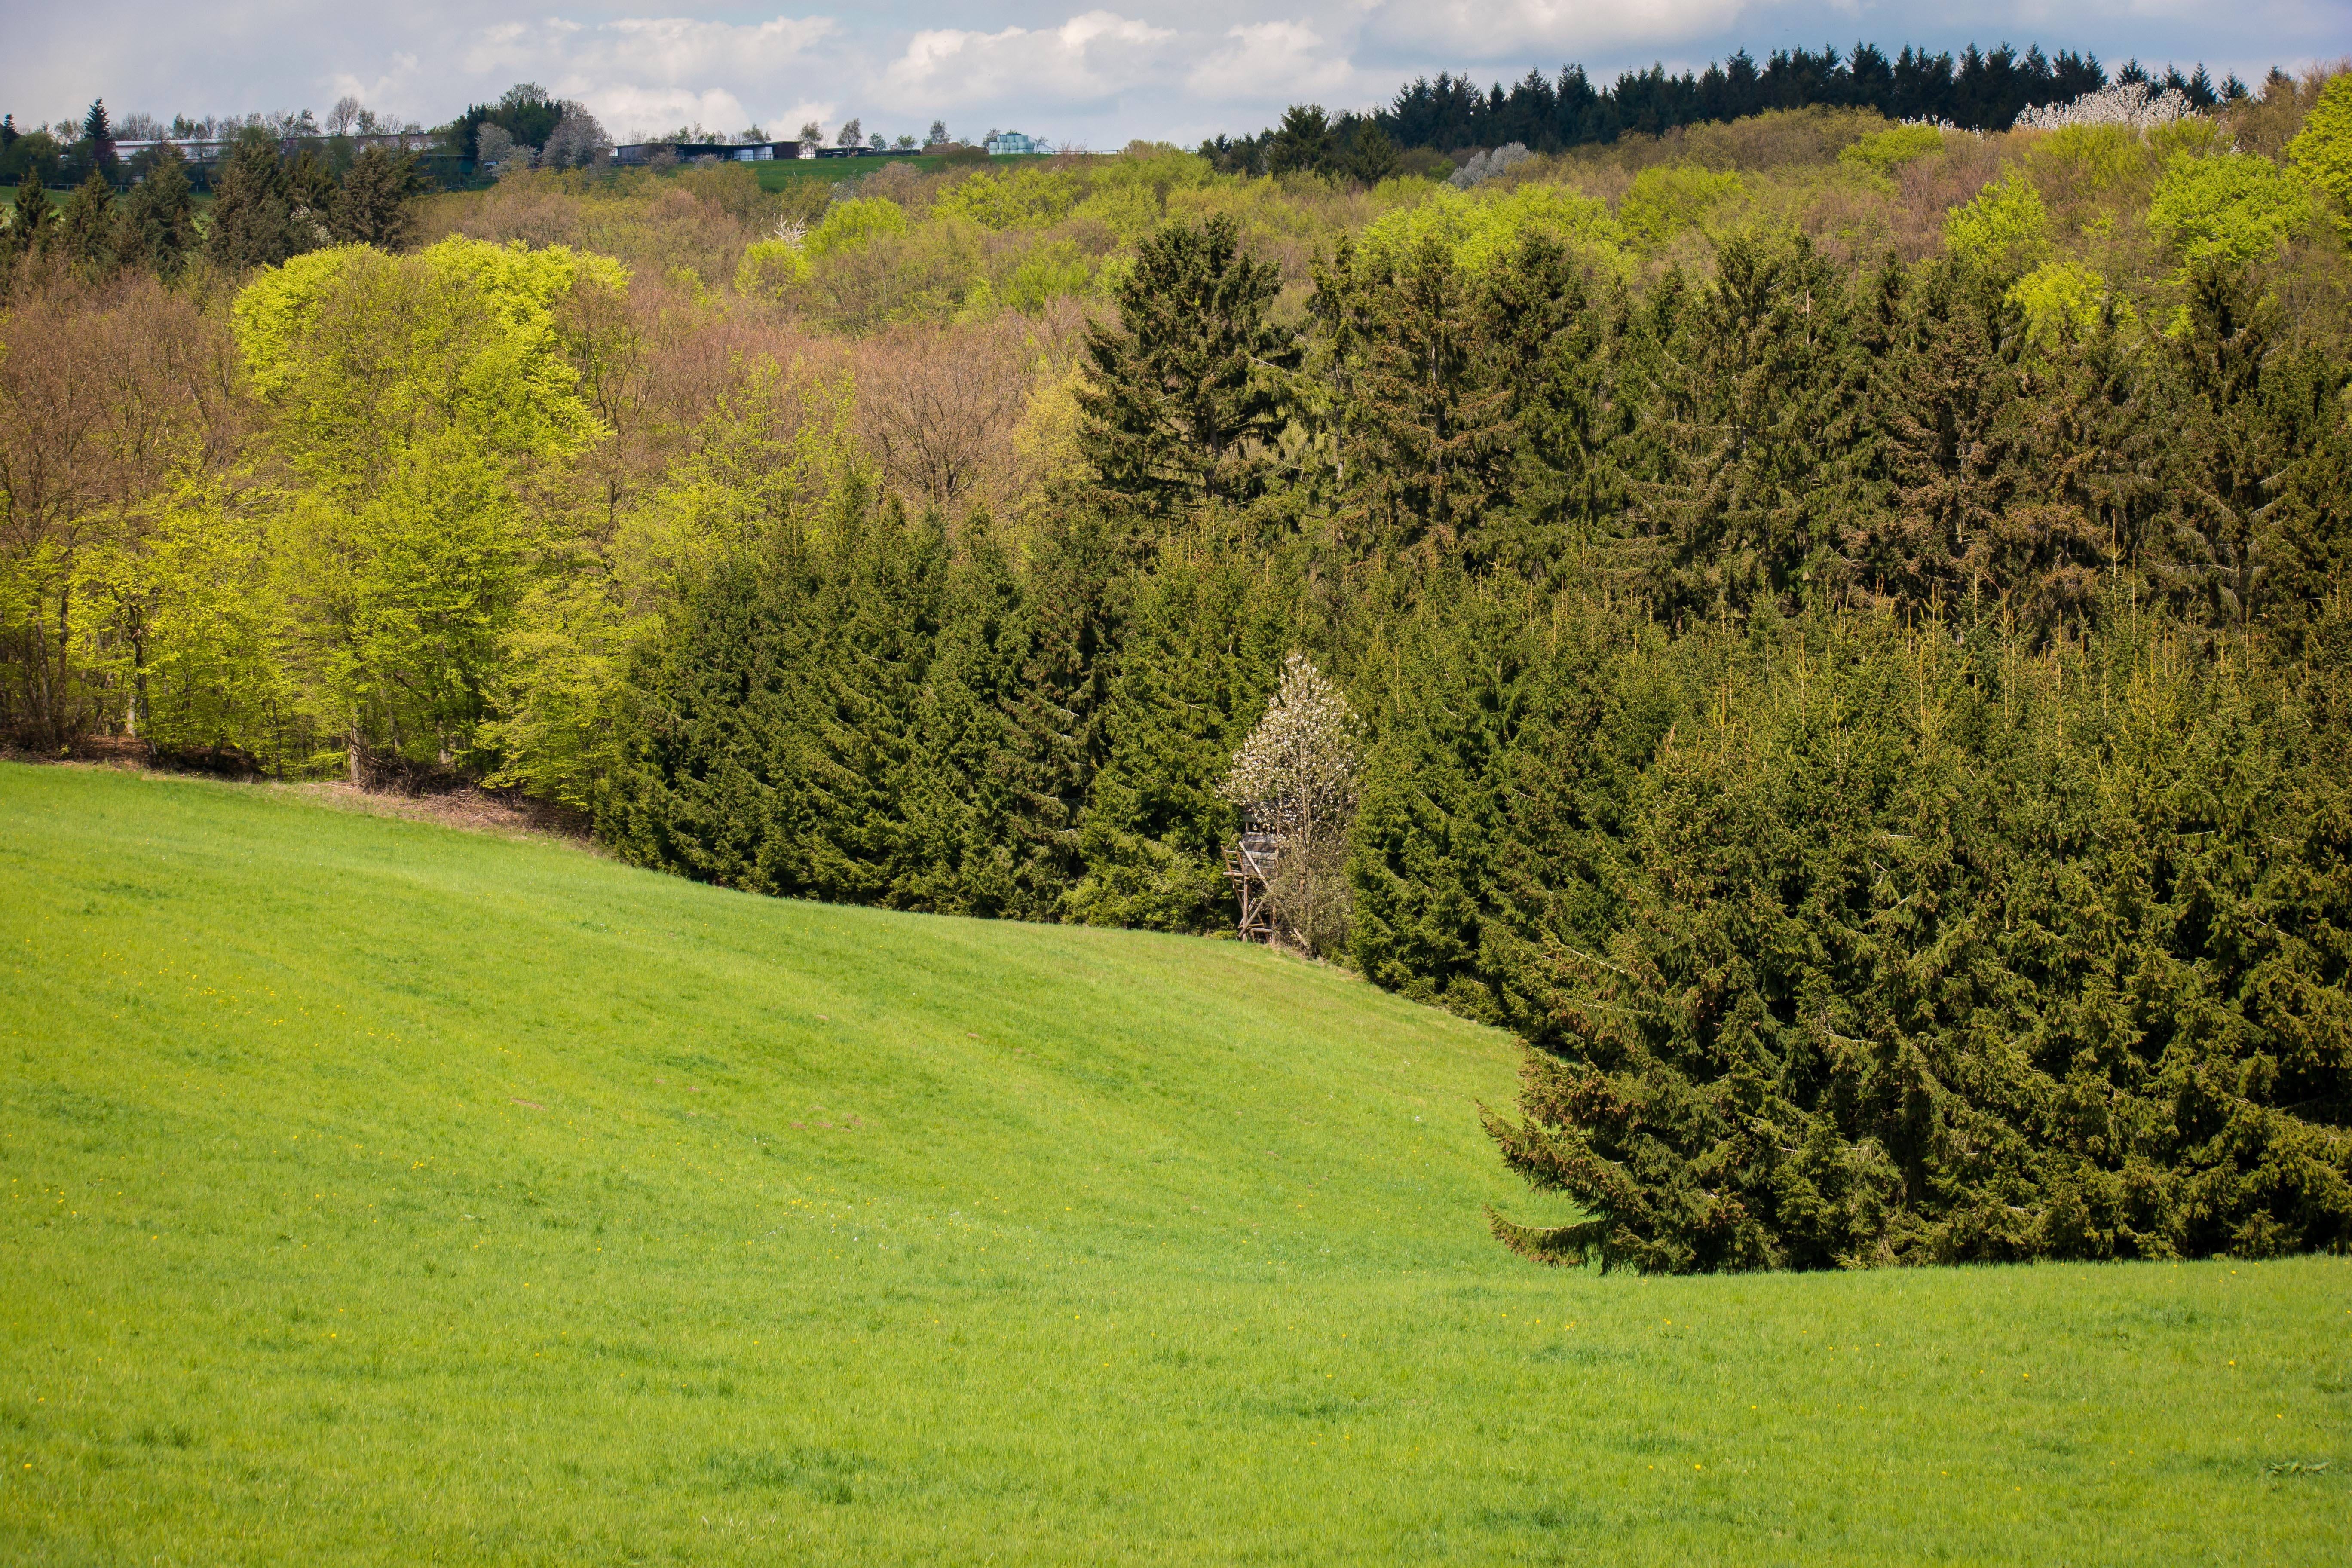
landscape, tree, nature, forest, grass, mountain, plant, field, lawn, meadow, prairie, hill, flower, spring, green, pasture, peaceful, autumn, rest, plain, golf course, trees, mixed forest, grassland, vegetation, shrub, plateau, woodland, habitat, mood, eifel, ecosystem, rural area, natural environment, geographical feature, grass family, woody plant, sport venue